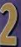
Number: 2